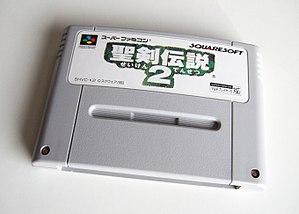
Secret of Mana est un jeu vidéo de type action-RPG développé et édité par Square sur Super Nintendo en 1993 au Japon et en Amérique du Nord, puis en 1994 en Europe. C'est le second opus de la série de jeux vidéo Mana. L'intrigue prend place dans un univers d'heroic fantasy et suit l'histoire de trois héros qui tentent d'empêcher un empire de conquérir le monde à l'aide d'une forteresse ancienne volante.